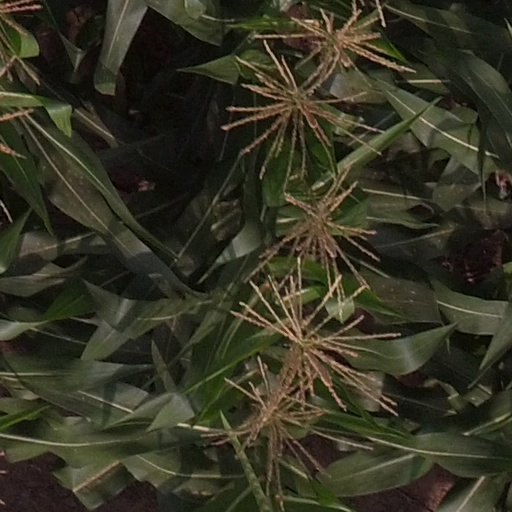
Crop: maize; corn